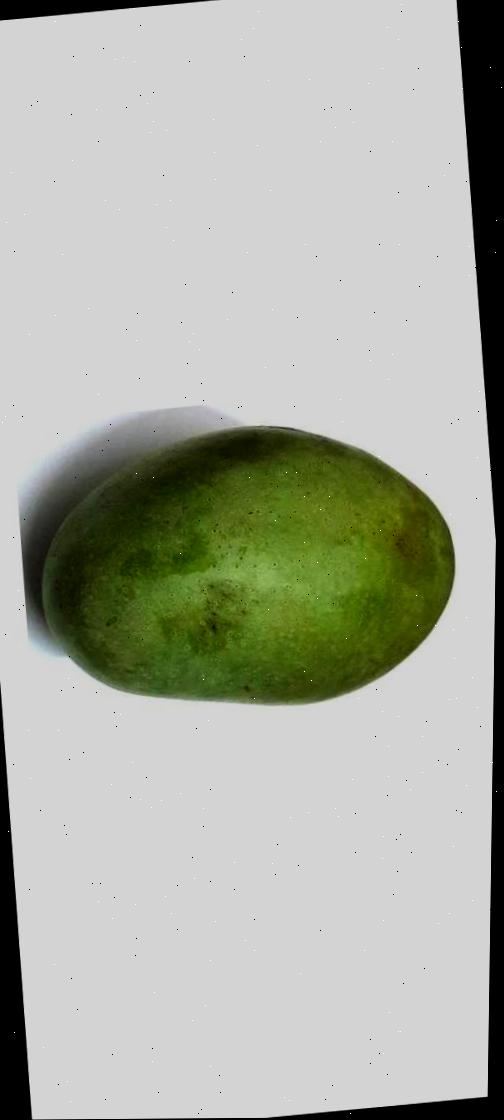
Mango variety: Fazli Shurmai